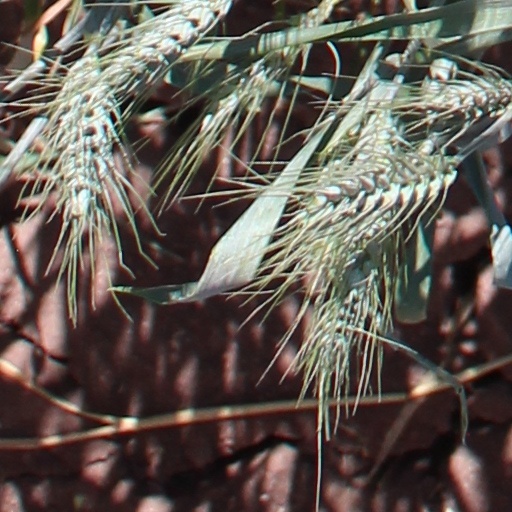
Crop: wheat